Anglican Church in Japan

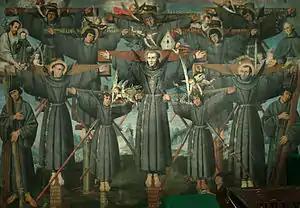
Depiction of the Nagasaki Martyrs (16th century)

Jesuit Saint Francis Xavier together with Portuguese explorers and missionaries first brought Christianity to Japan in the 16th century. In 1587, the Christian faith and life were outlawed and Christians, Japanese and foreign, were openly persecuted. In memory of these early Japanese Christians, and in common with the Catholic Church, the Nippon Sei Ko Kai commemorates the Martyrs of Japan every February 5 for their life and witness.